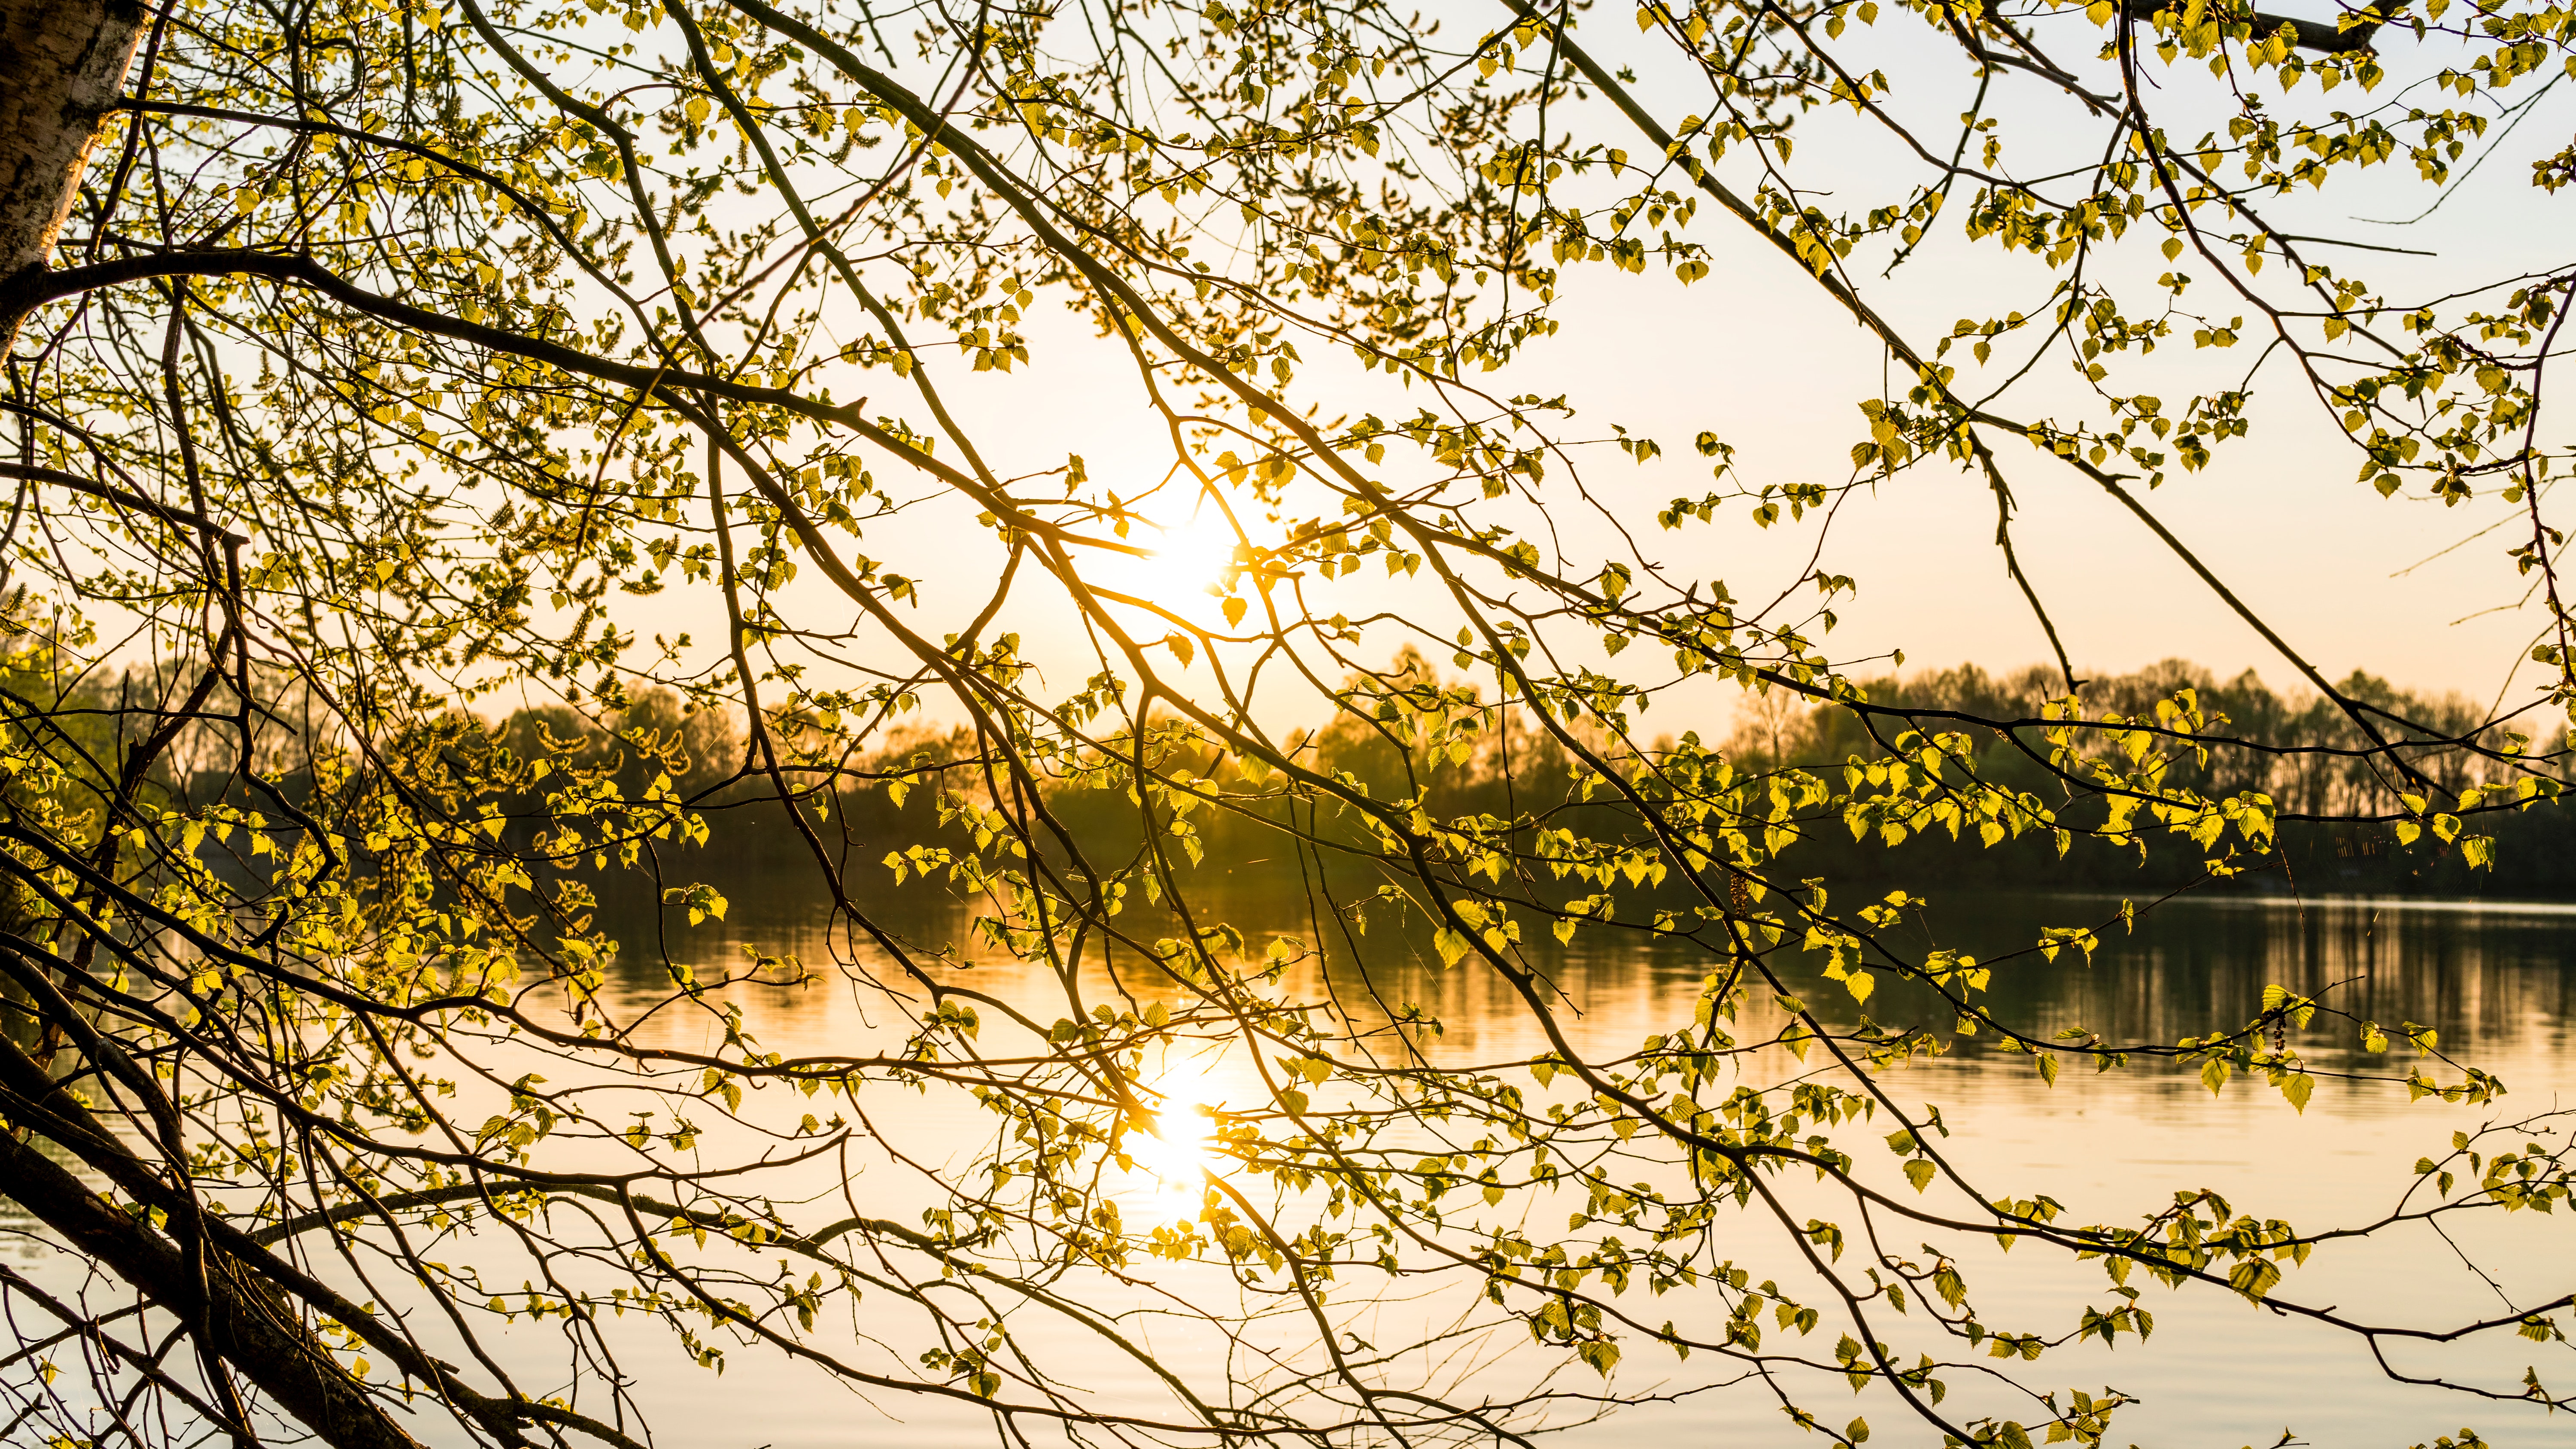
branch, tree, nature, sky, sunlight, yellow, natural landscape, leaf, light, morning, spring, woody plant, reflection, plant, twig, water, grass, landscape, autumn, flower, sunrise, plant stem, evening, sunset